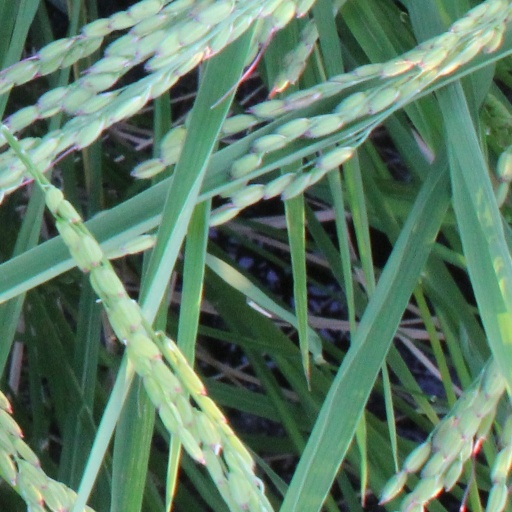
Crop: rice